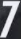
Number: 7